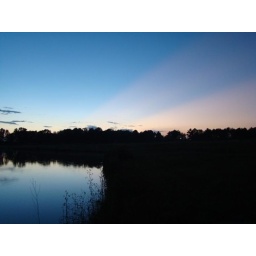
Sunset over the field and lake beside my home - Georgia, USA